Interstellar travel

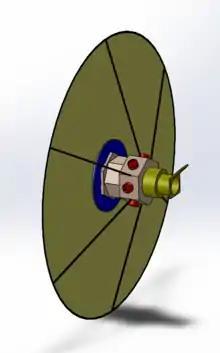
Rendering of the Dragonfly-Probe: This concept won the Project Dragonfly Design Competition. Its sail is not depicted to scale, it would be kilometres across.

Near-lightspeed nano spacecraft might be possible within the near future built on existing microchip technology with a newly developed nanoscale thruster. Researchers at the University of Michigan are developing thrusters that use nanoparticles as propellant. Their technology is called "nanoparticle field extraction thruster", or nanoFET. These devices act like small particle accelerators shooting conductive nanoparticles out into space.